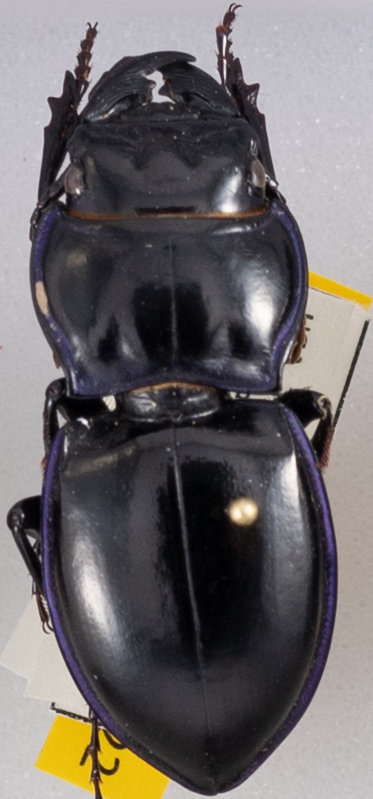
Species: Pasimachus punctulatus
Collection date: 2019-05-01
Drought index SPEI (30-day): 0.206
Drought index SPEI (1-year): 2.09
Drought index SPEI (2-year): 2.09